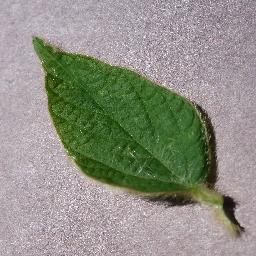
Label: Soybean___healthy